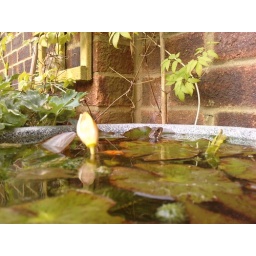
This is Thinfrog who lives in a pot outside my back door with his friend Fatfrog